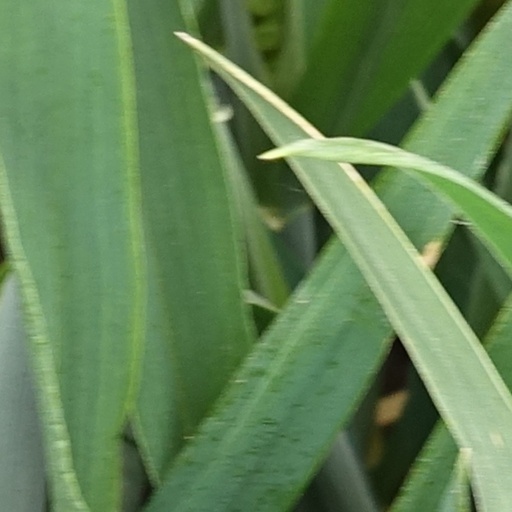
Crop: wheat